Pioneers of the West

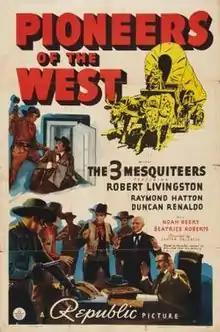
Film poster

Pioneers of the West is a 1940 American Western "Three Mesquiteers" B-movie directed by Lester Orlebeck.